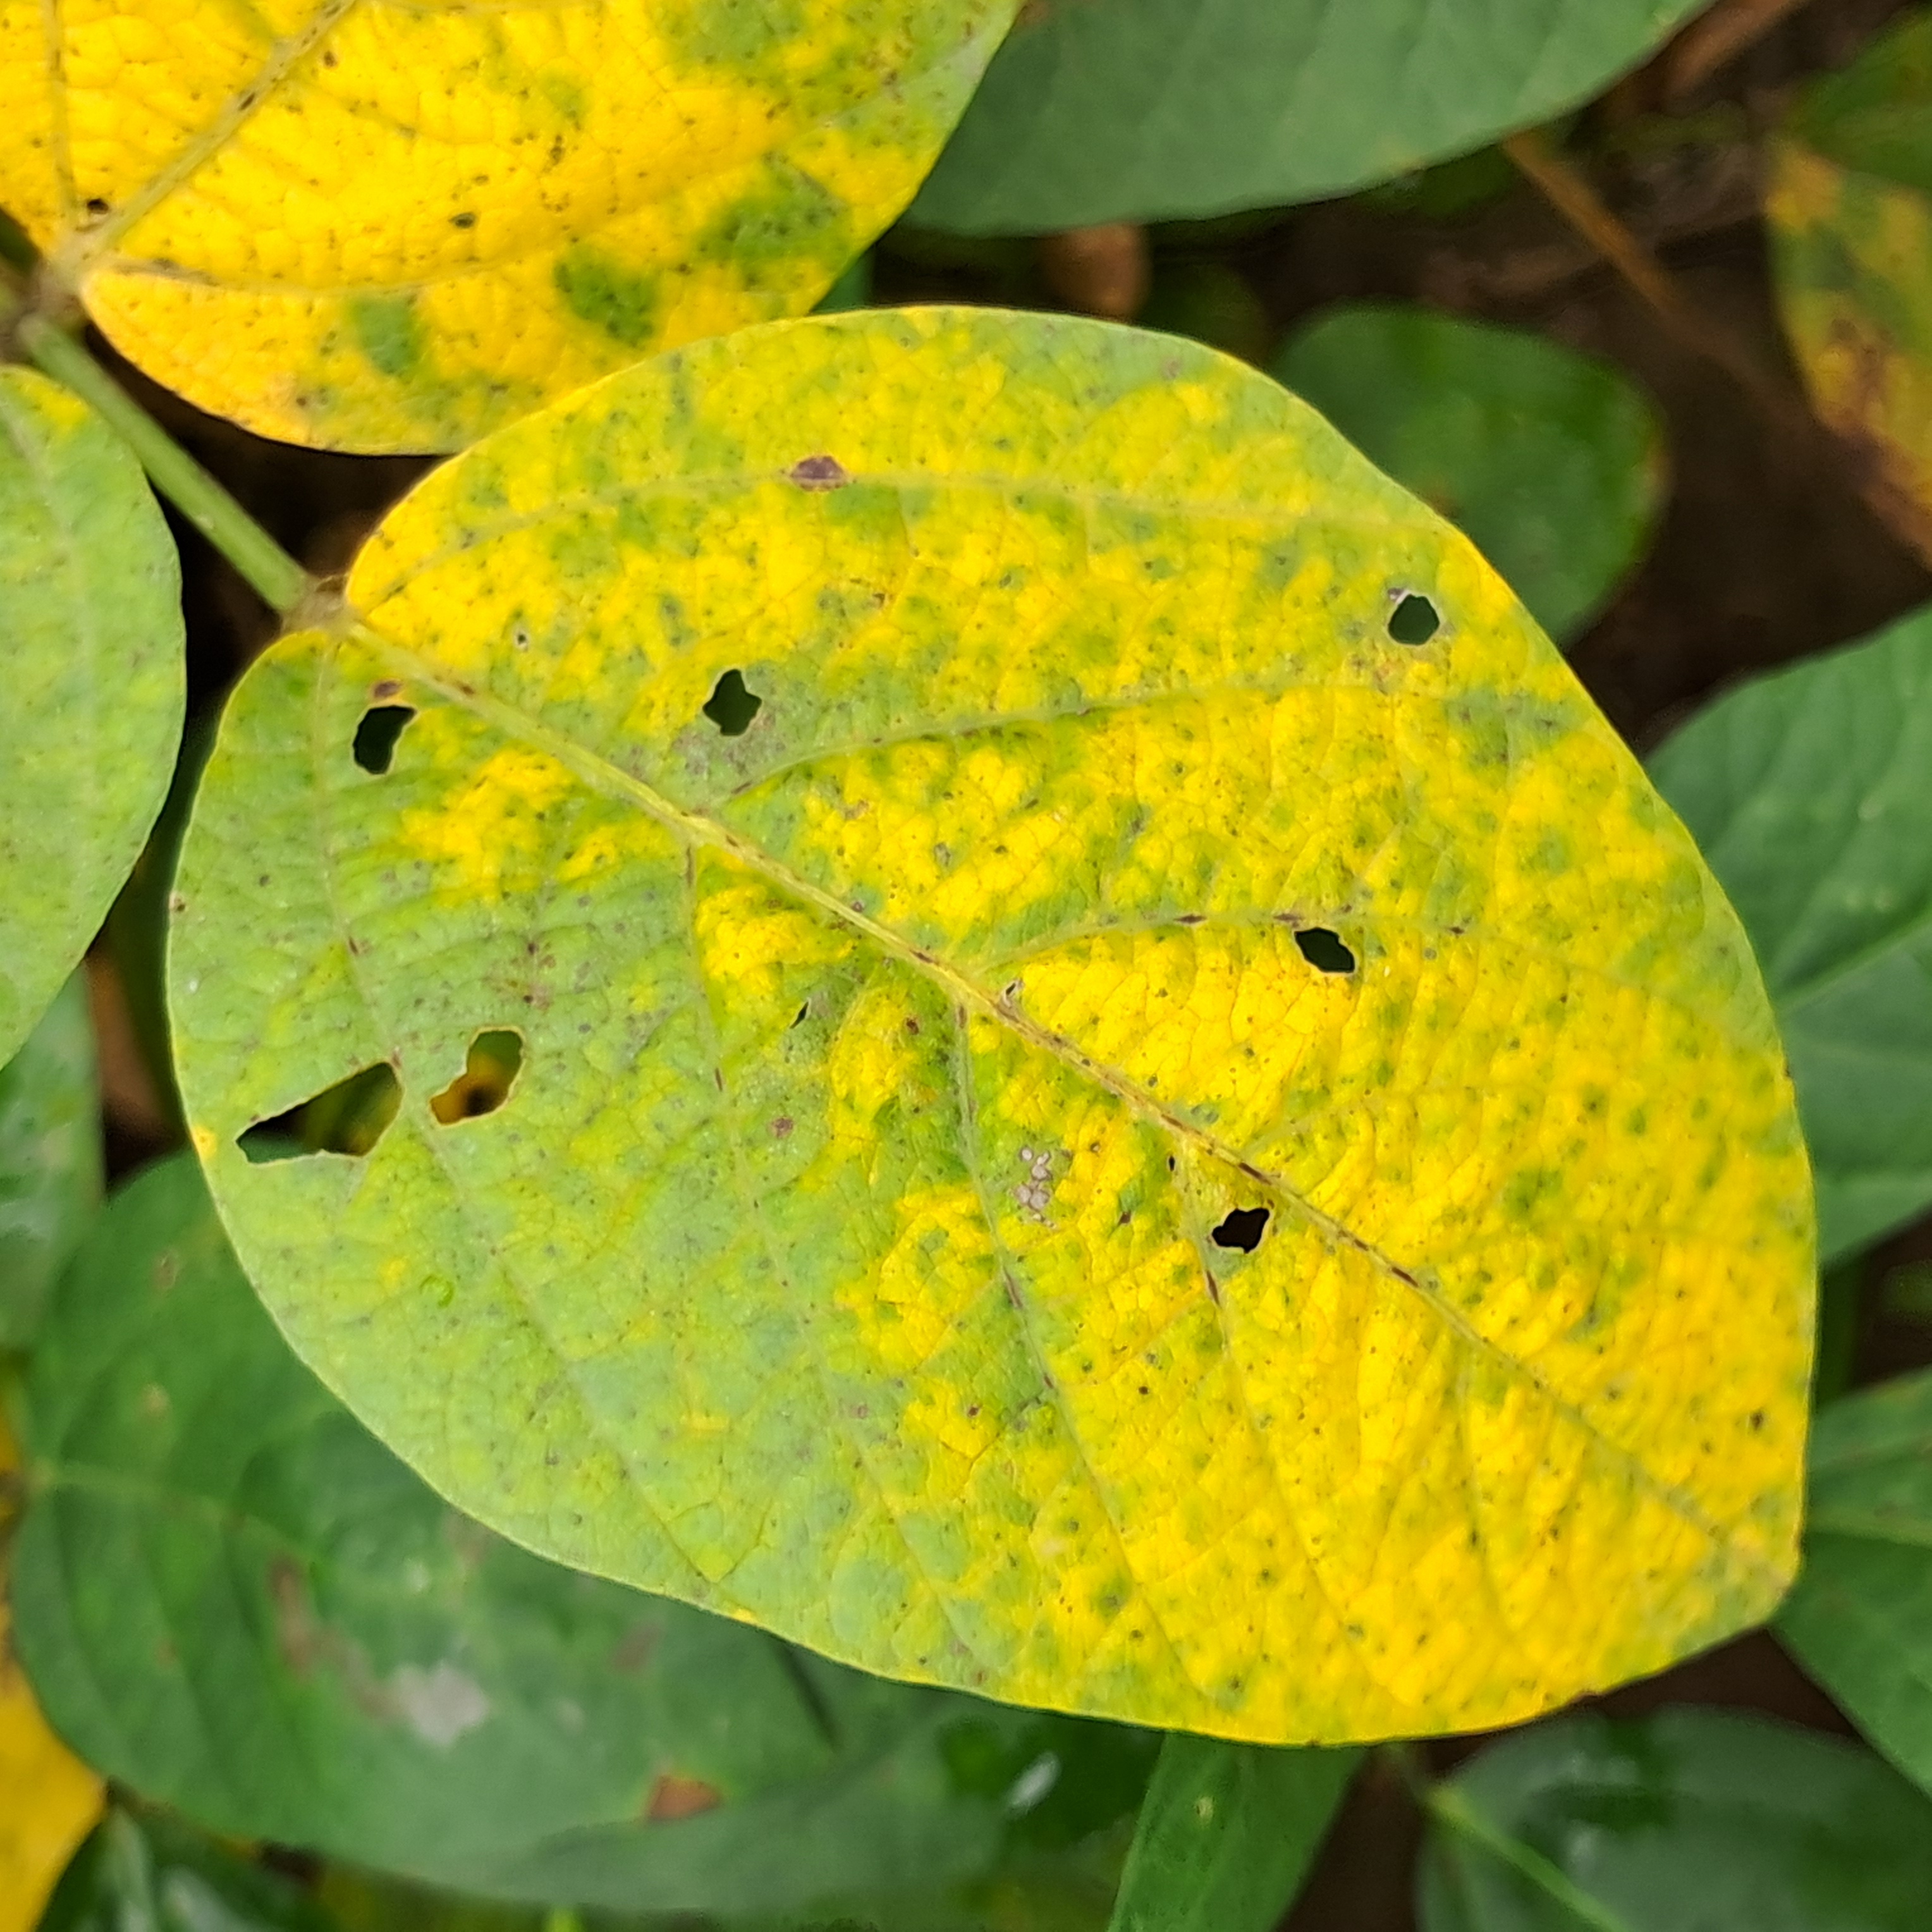
Label: Mosaic